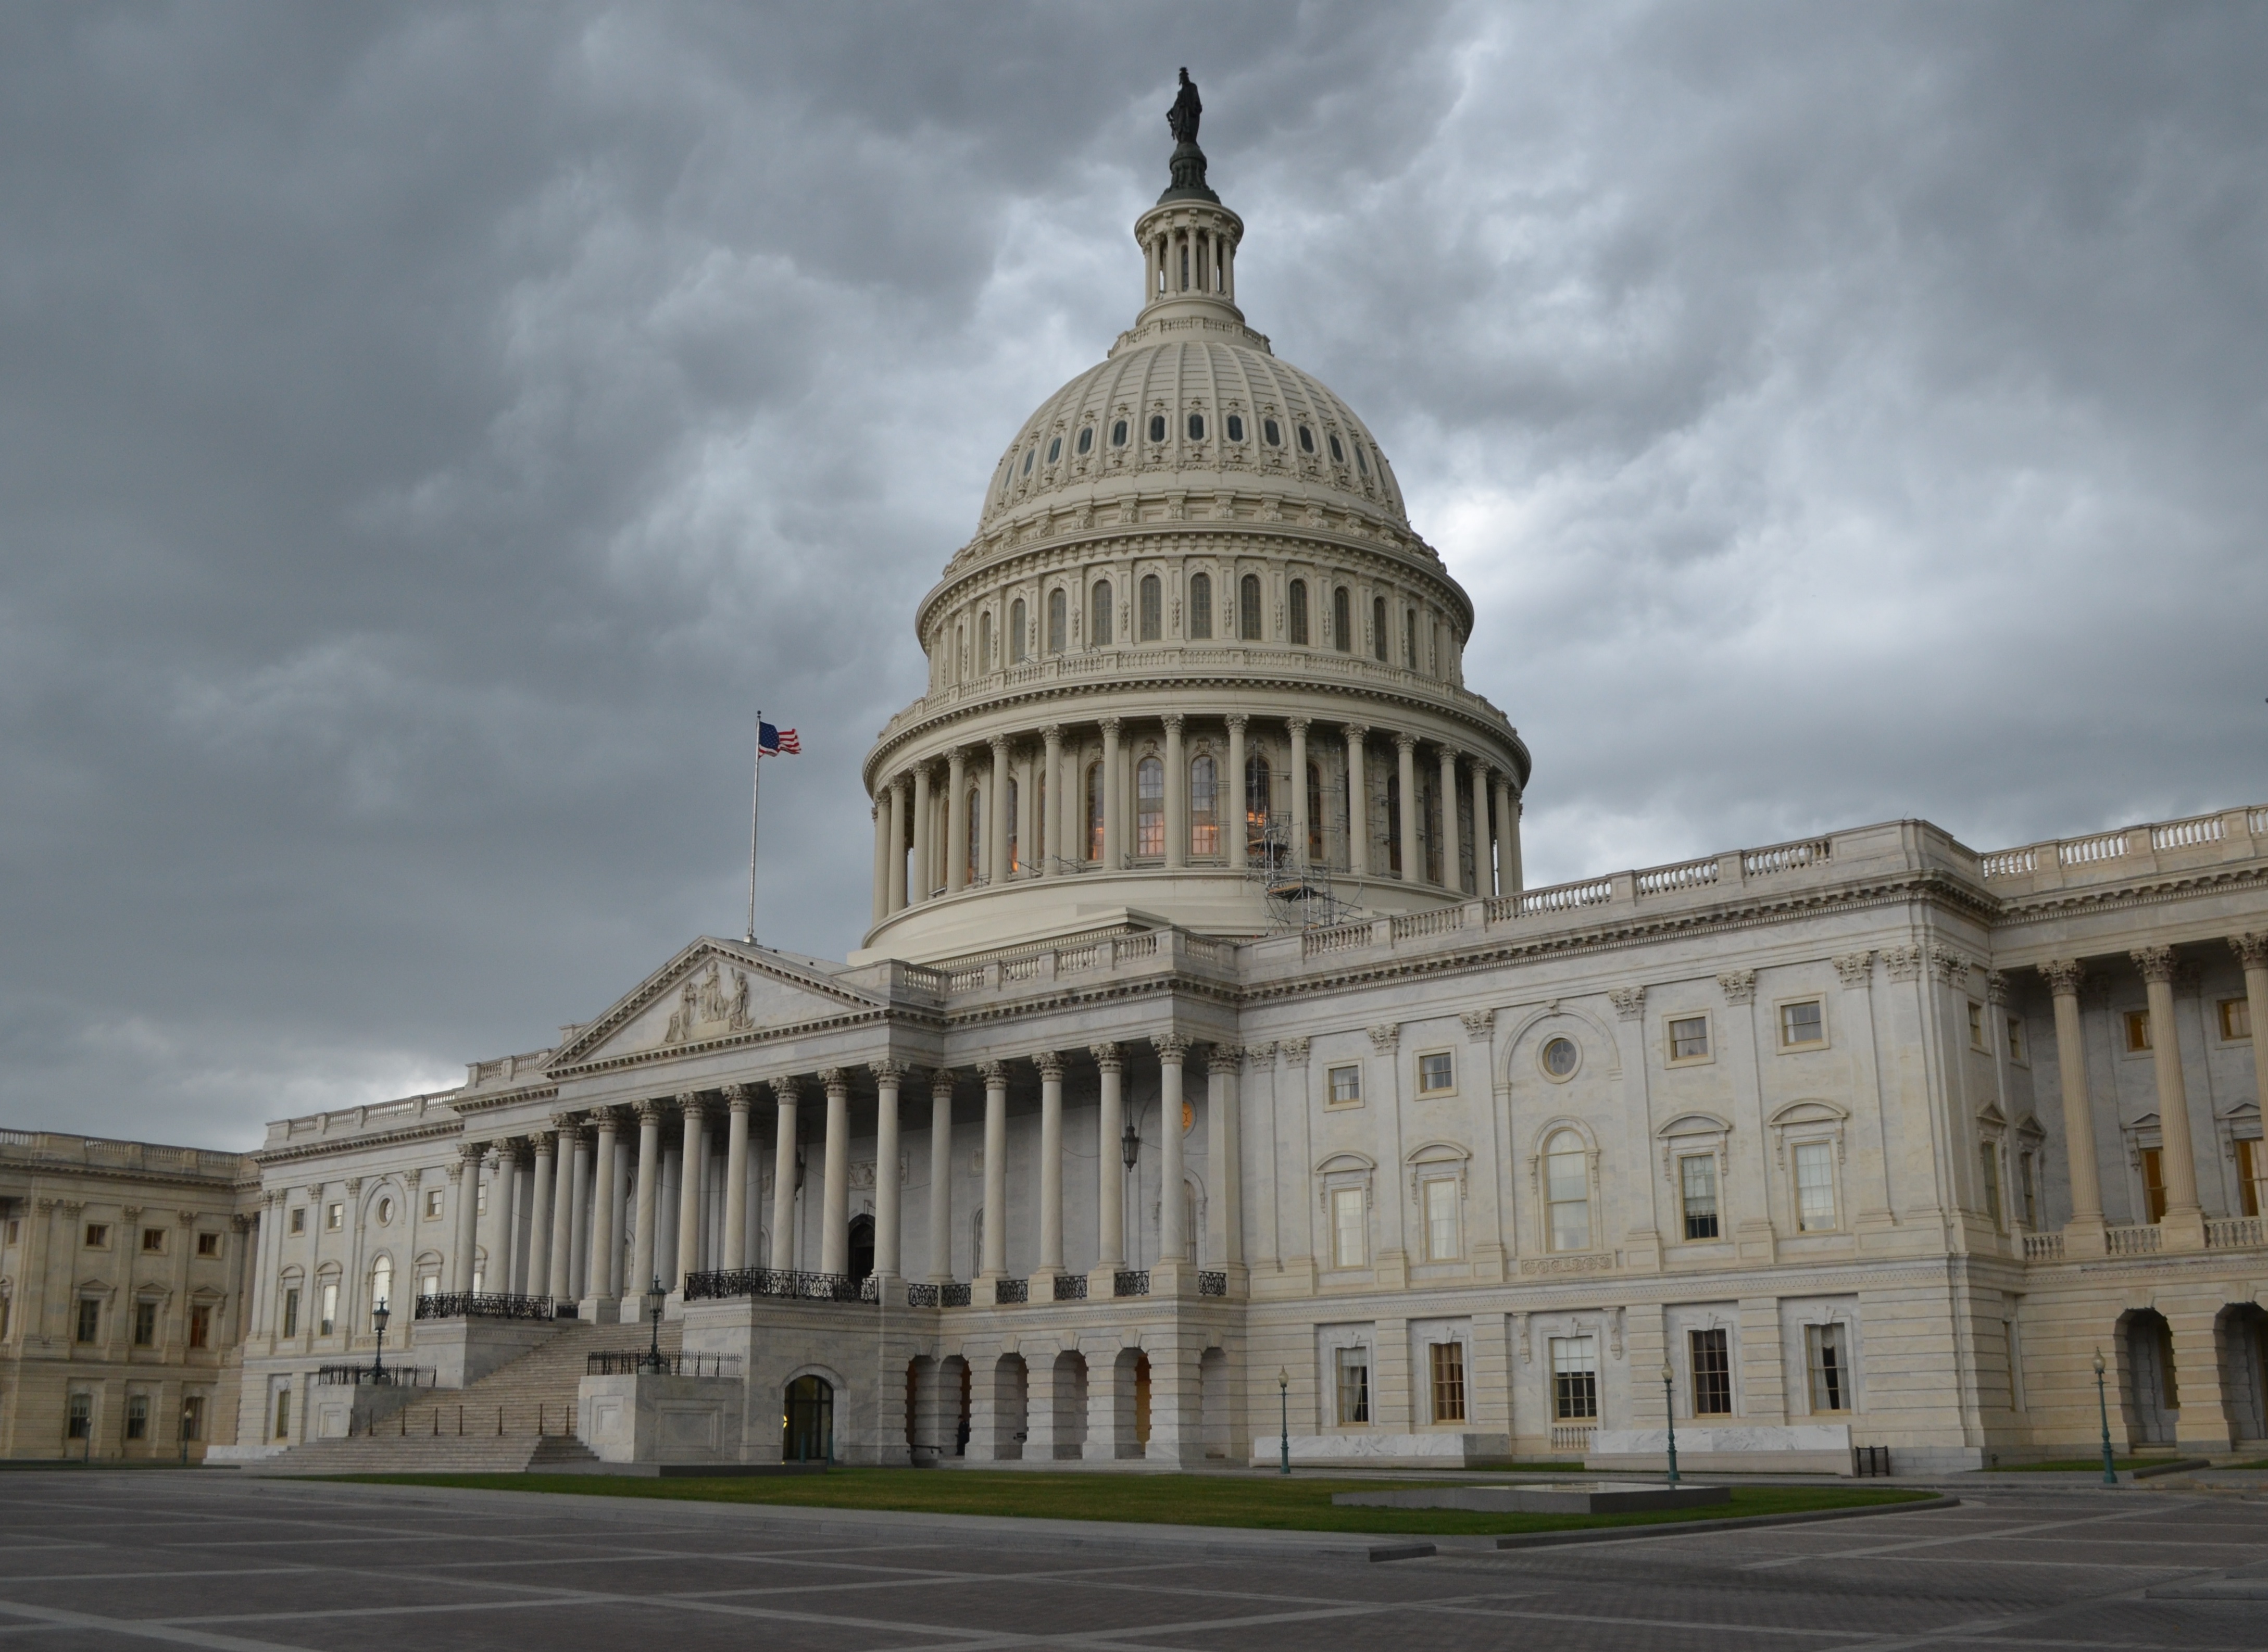
building, palace, landmark, facade, cathedral, place of worship, basilica, classical architecture, historic site